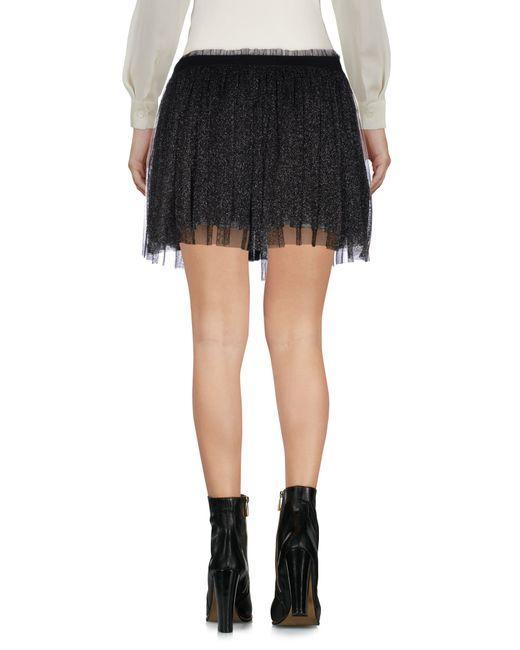
SEXY TÜLLROCK IN SCHWARZER FARBE FÜR DAMEN